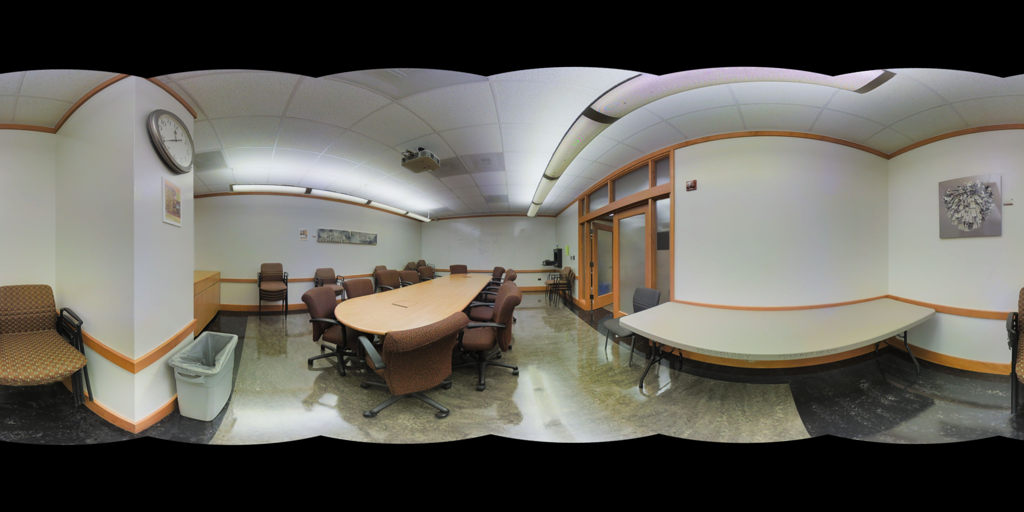
Referred object: Trash can above the clock on the wall

Referred object: the round wall clock